Core Sound 20 Mark 3

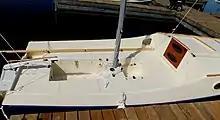
Core Sound 20 Mk 3 cockpit

The Core Sound 20 Mark 3 is a recreational keelboat, built predominantly of stitch and glue okume wood, with two unstayed aluminum masts. It has a loose-footed cat ketch rig with wishbone booms, a slightly raked stem, a plumb transom, a transom-hung rudder controlled by a tiller, a self-draining cockpit and a retractable centerboard keel. It displaces and carries of lead ballast in the centerboard tip. The centerboard is of wood, covered with glass cloth and epoxy. It also has a flooding water ballast tank, which is drained for road transport.